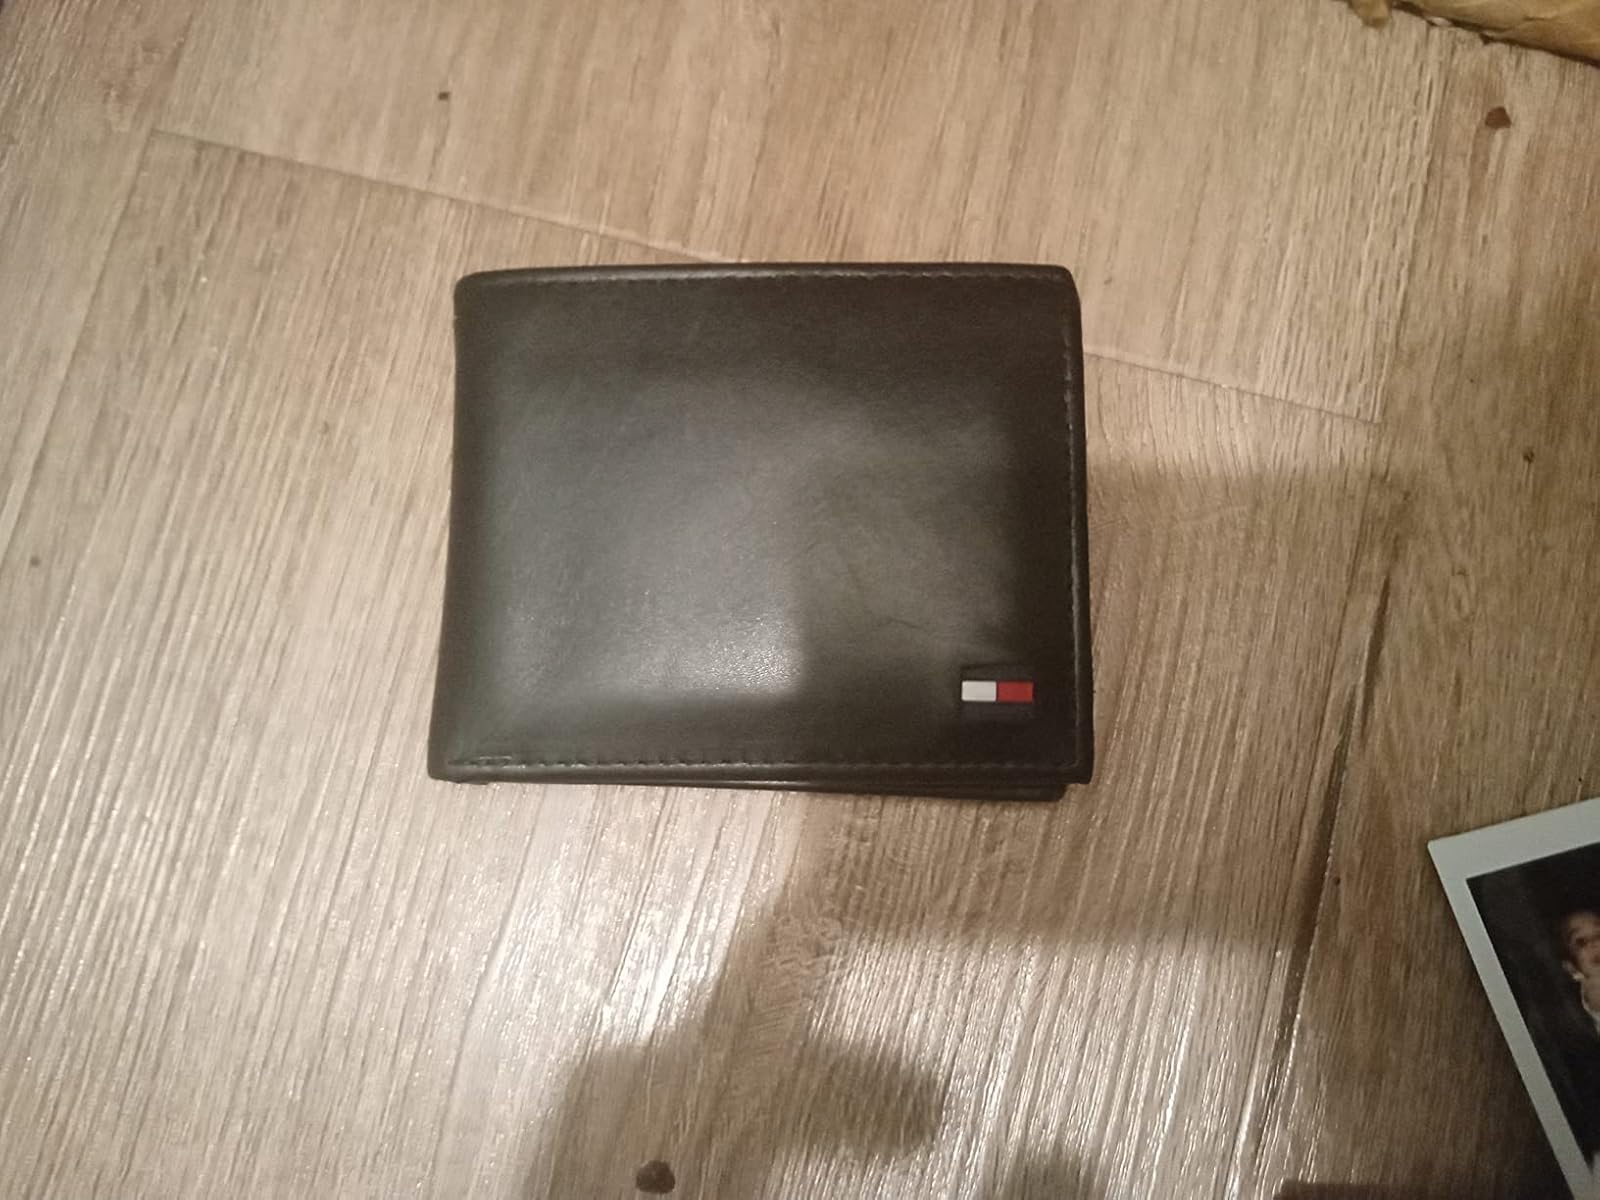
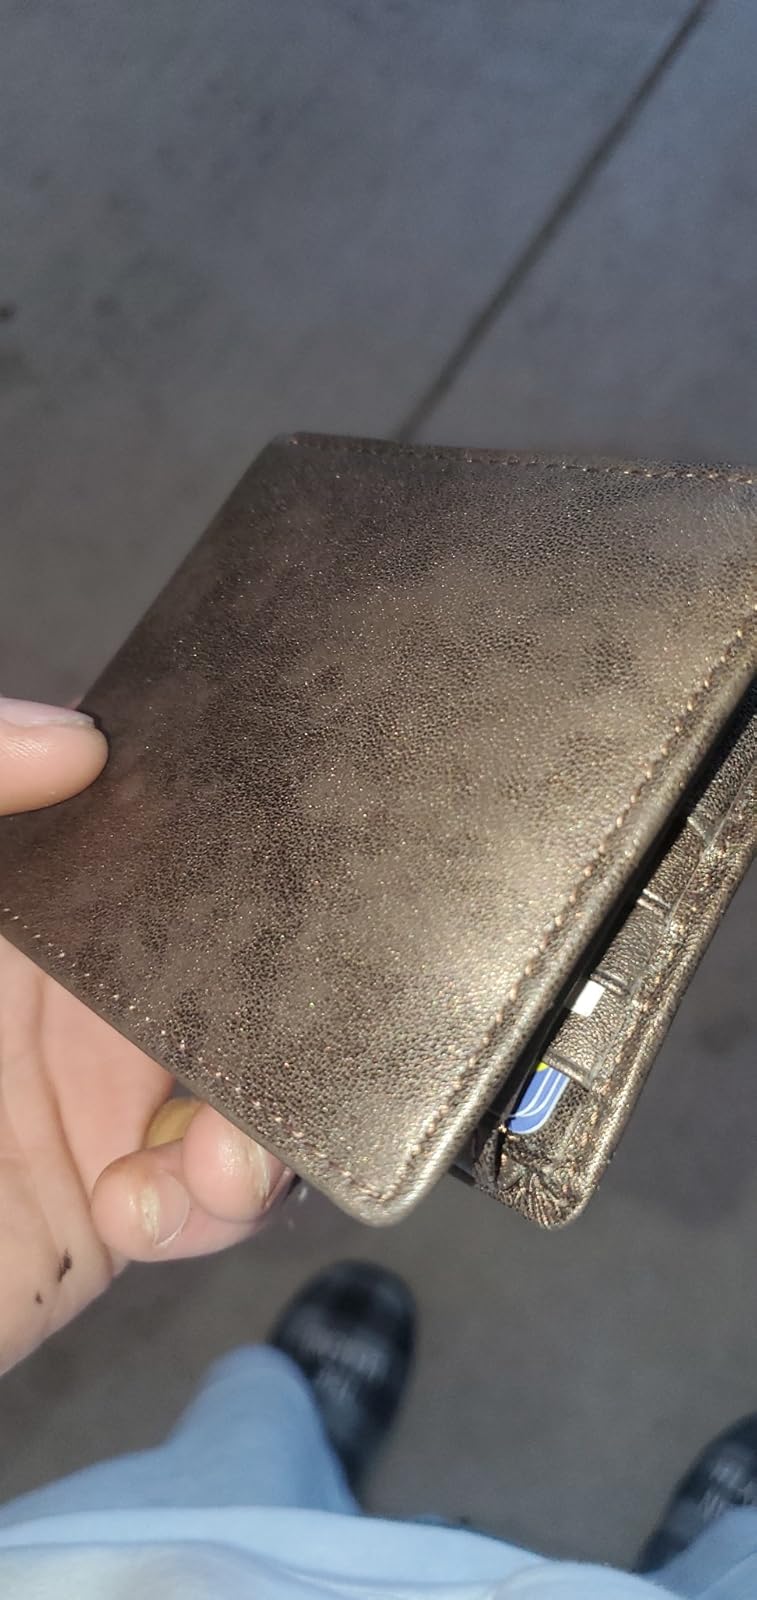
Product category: accessories_wallet
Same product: no